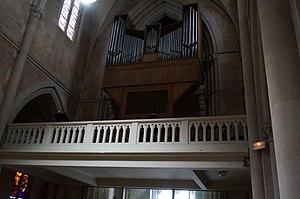
Église st-Fiacre de Nancy.
L’église Saint-Fiacre ou Saint-Vincent-et-Saint-Fiacre est une église de style néogothique bâtie au XIXᵉ siècle à Nancy, et dédiée à Fiacre.